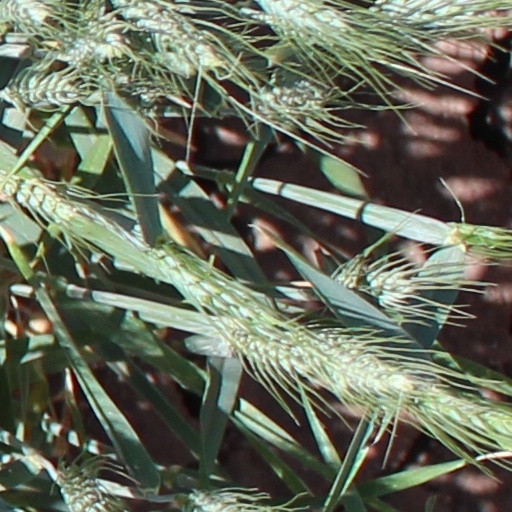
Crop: wheat